Blackthorn Winter (Reiss novel)

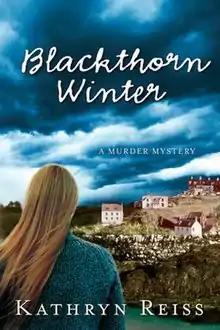

Blackthorn Winter is a young adult mystery novel by Kathryn Reiss. The book was first published on January 1, 2006 through Harcourt Children's Books.